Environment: real
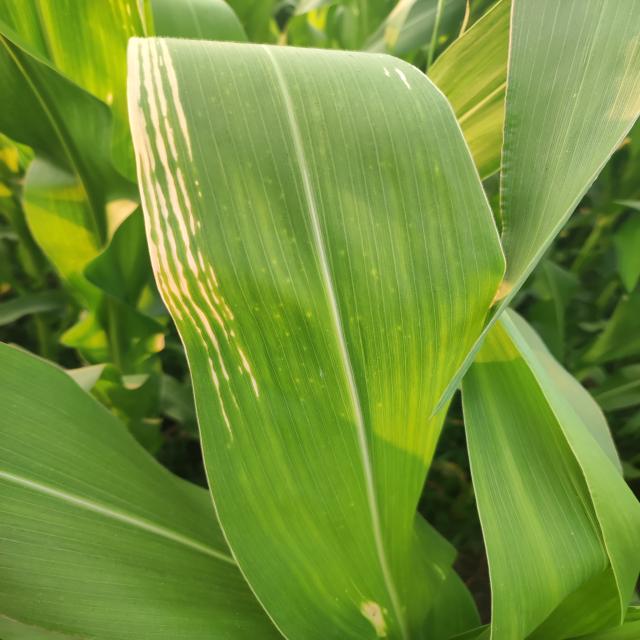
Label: northern_corn_leaf_blight